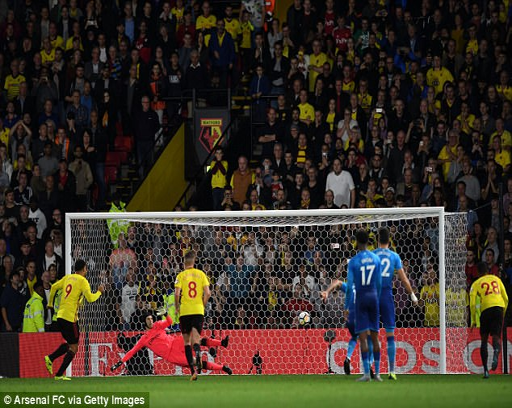
the big striker kept his nerve as he slotted the ball home from yards to level the scores